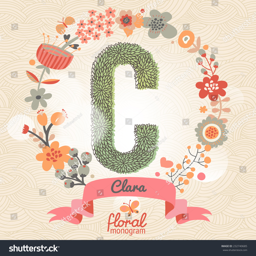
vintage floral monogram made of green leafs and bright flowers in vector .